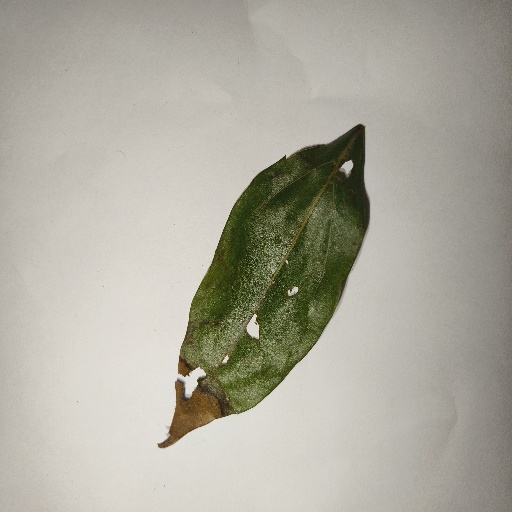
Species: Camphor
Leaf condition: Shot Hole